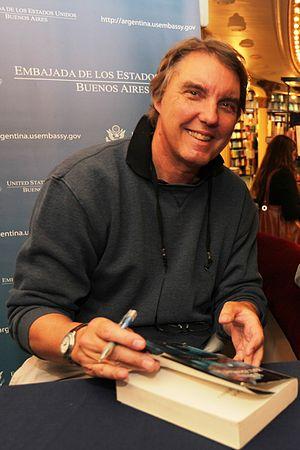
John Katzenbach, né le 23 juin 1950 à Princeton dans le New Jersey, est un auteur américain de romans policiers.